IND Culver Line

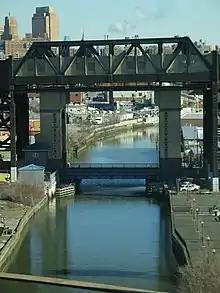
The Culver Viaduct spans the Gowanus Canal.

The northern section of the Culver Line is a four-track line, entirely underground except for Smith–Ninth Streets and Fourth Avenue stations. The two stations sit on a massive one-mile long steel and concrete viaduct which spans the Gowanus Canal between 9th and 10th Streets. This structure is now referred to as the Culver Viaduct or Culver Line Viaduct, the only portion of the original IND subway to be elevated, and the only section other than the now-demolished World's Fair Railroad to be outdoors. The viaduct was constructed due to the depth of the canal (15 feet at its deepest point), due to the topography of the Park Slope neighborhood, and to avoid local stores in the area. Otherwise, a tunnel carrying the line would have to have been built below both the canal and the BMT Fourth Avenue Line (necessitating stations deep below the ground); or Ninth Street would be raised above grade level to pass over the canal and BMT subway.